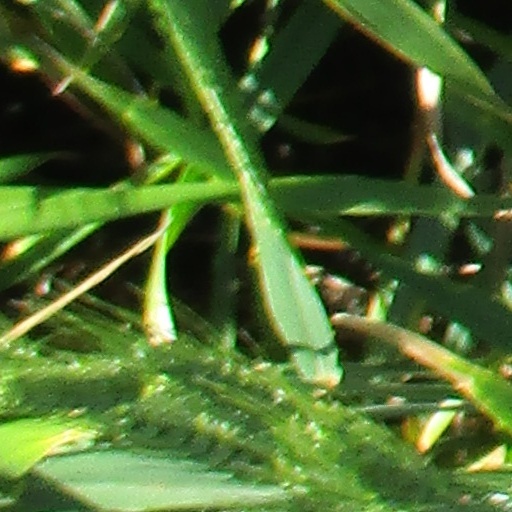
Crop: wheat